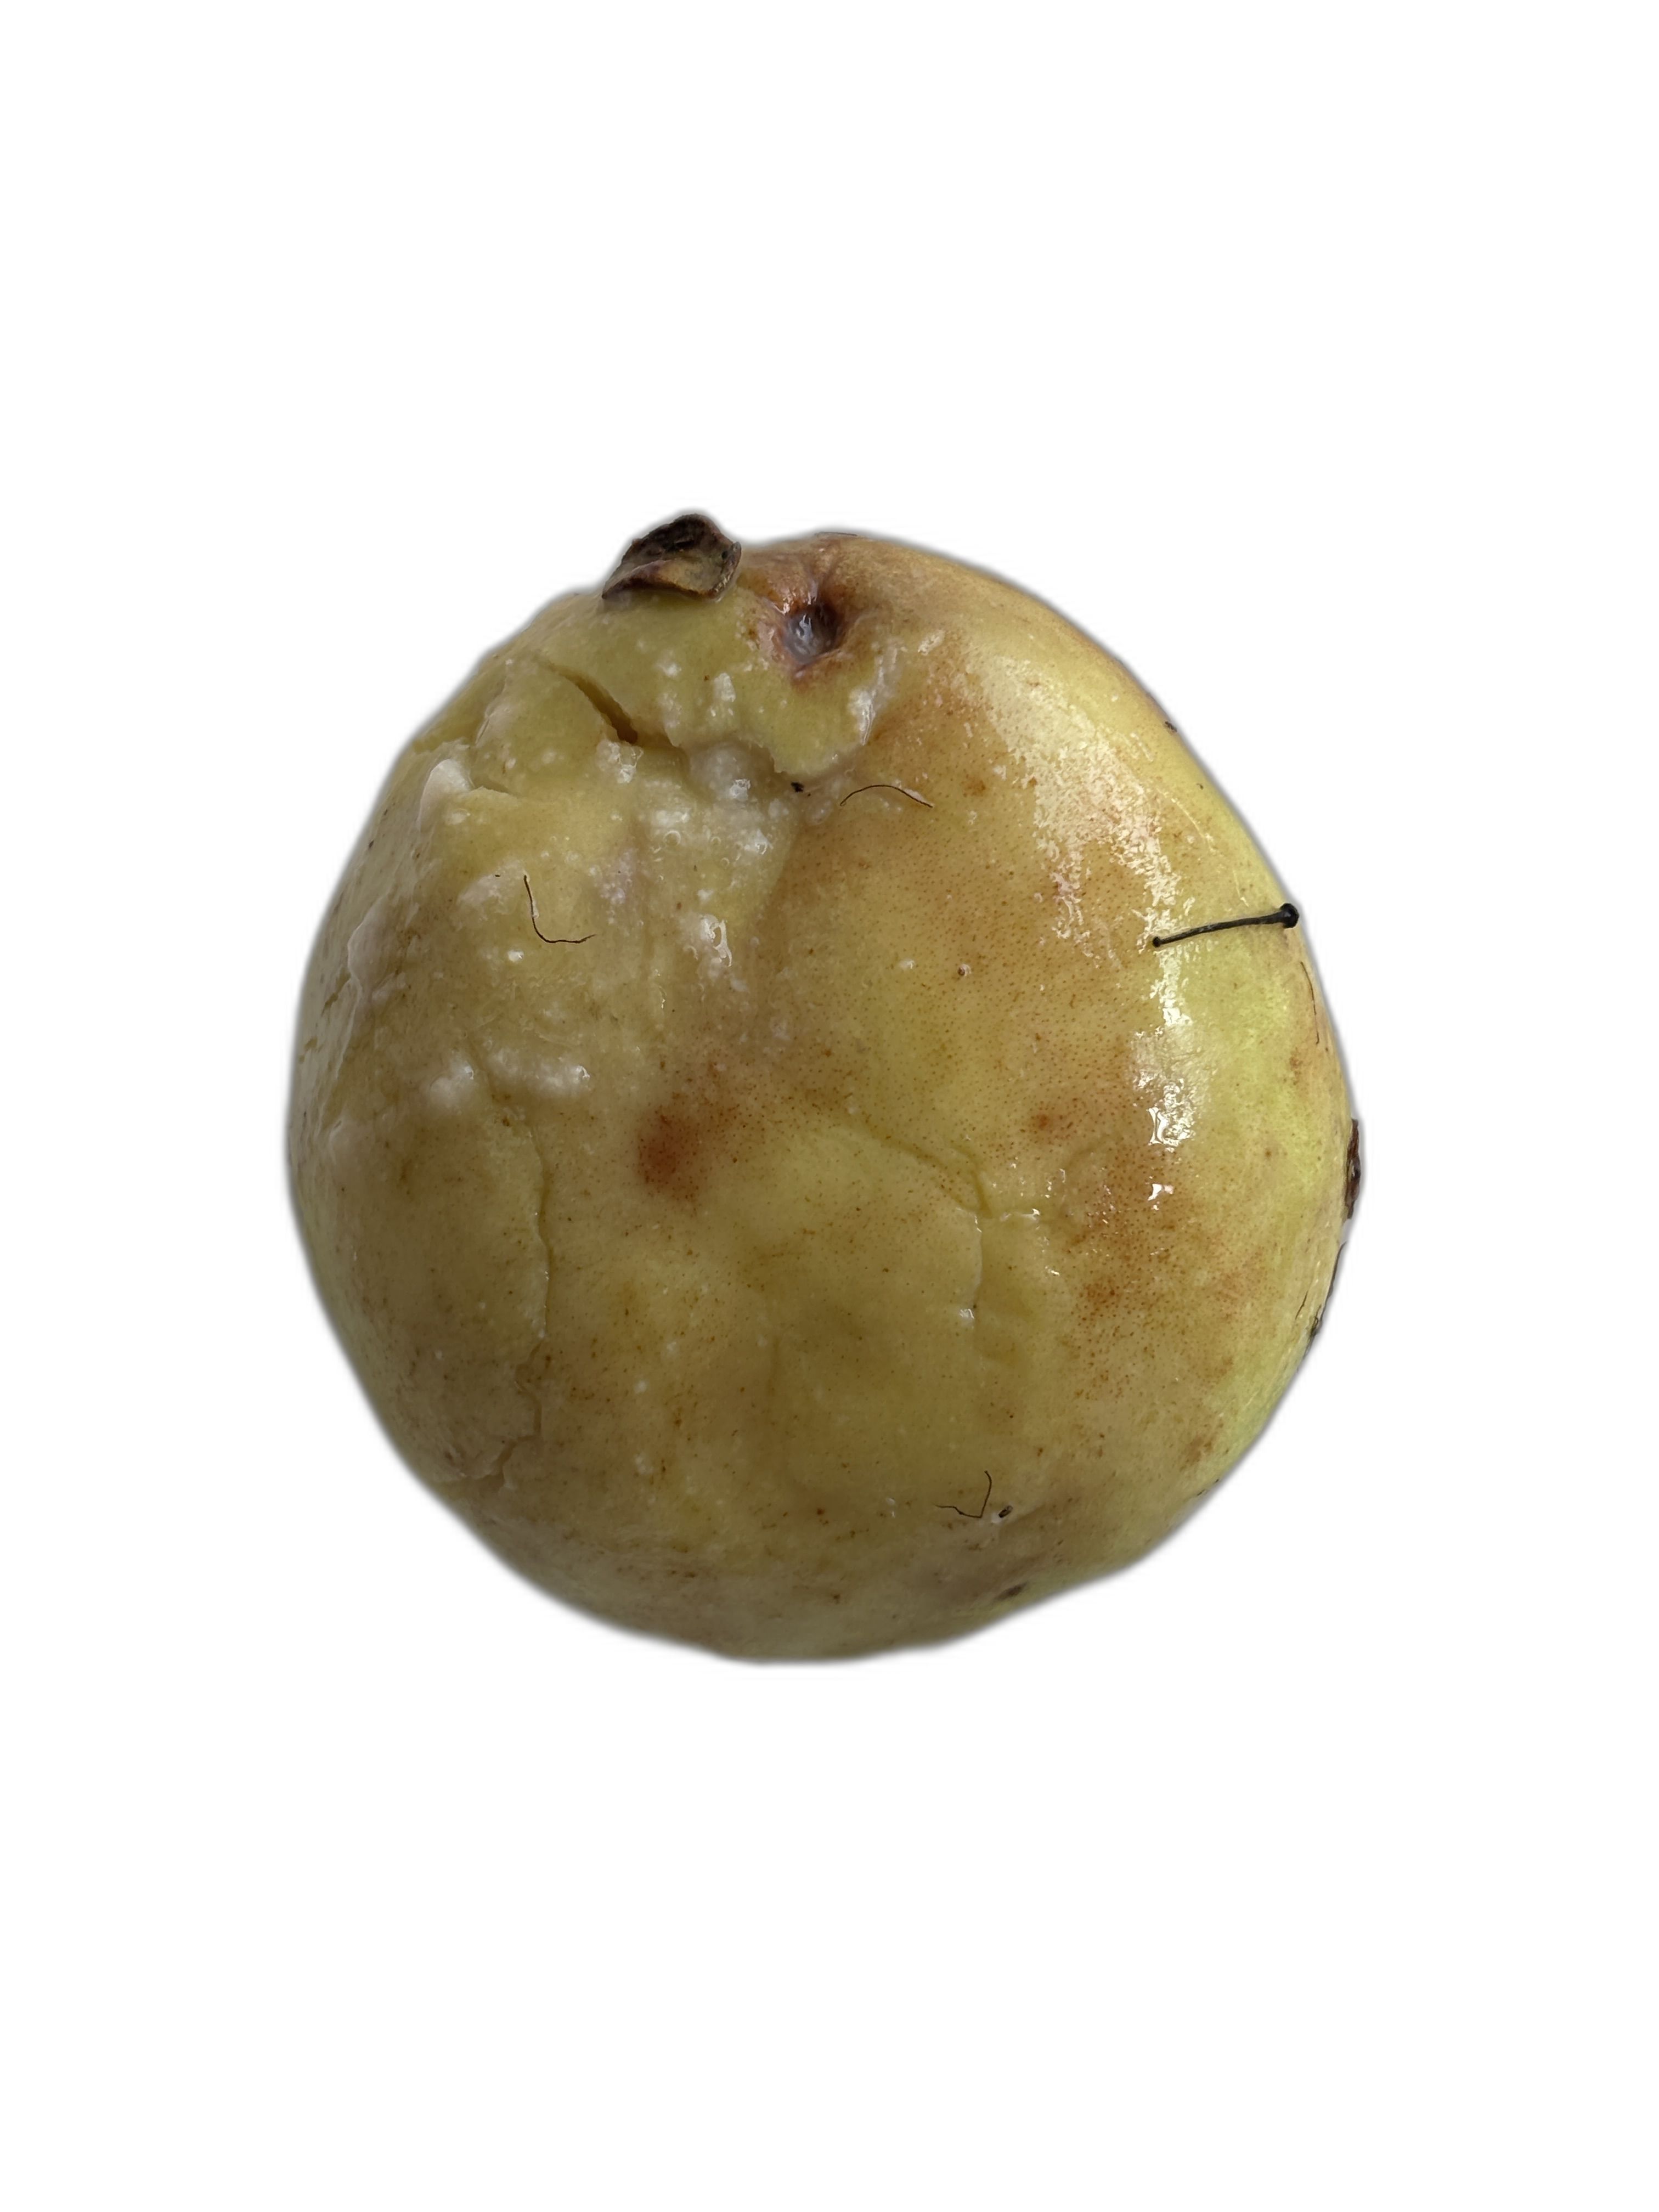
Plant part: fruit
Disease: Styler end root